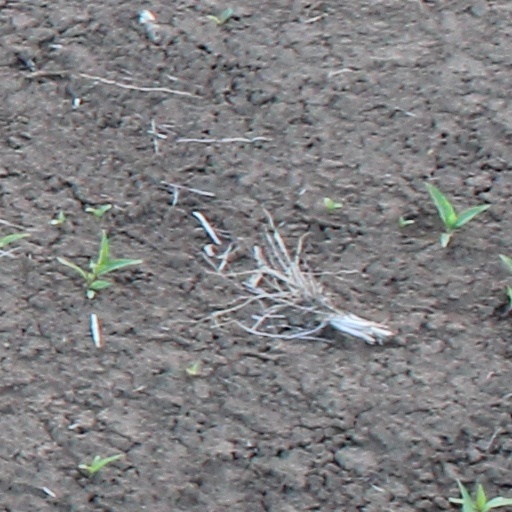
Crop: wheat